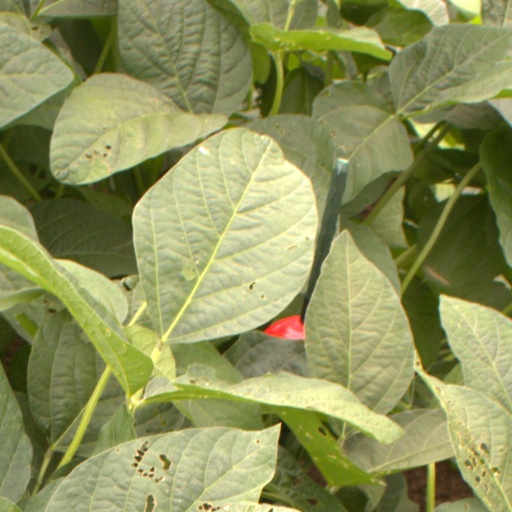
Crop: soybean